Delichon

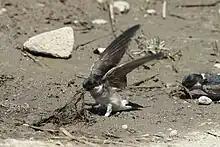
Asian house martin gathering nest material in Japan

The "Delichon" martins were originally cliff nesters, breeding in colonies situated under an overhang on a vertical cliff. However, the house martin now largely uses human structures, as, to a lesser extent, does the Asian house martin. The typical nest is a grass or feather-lined deep closed mud bowl with a small opening at the top, but many Asian house martins leave the top of the nest open.